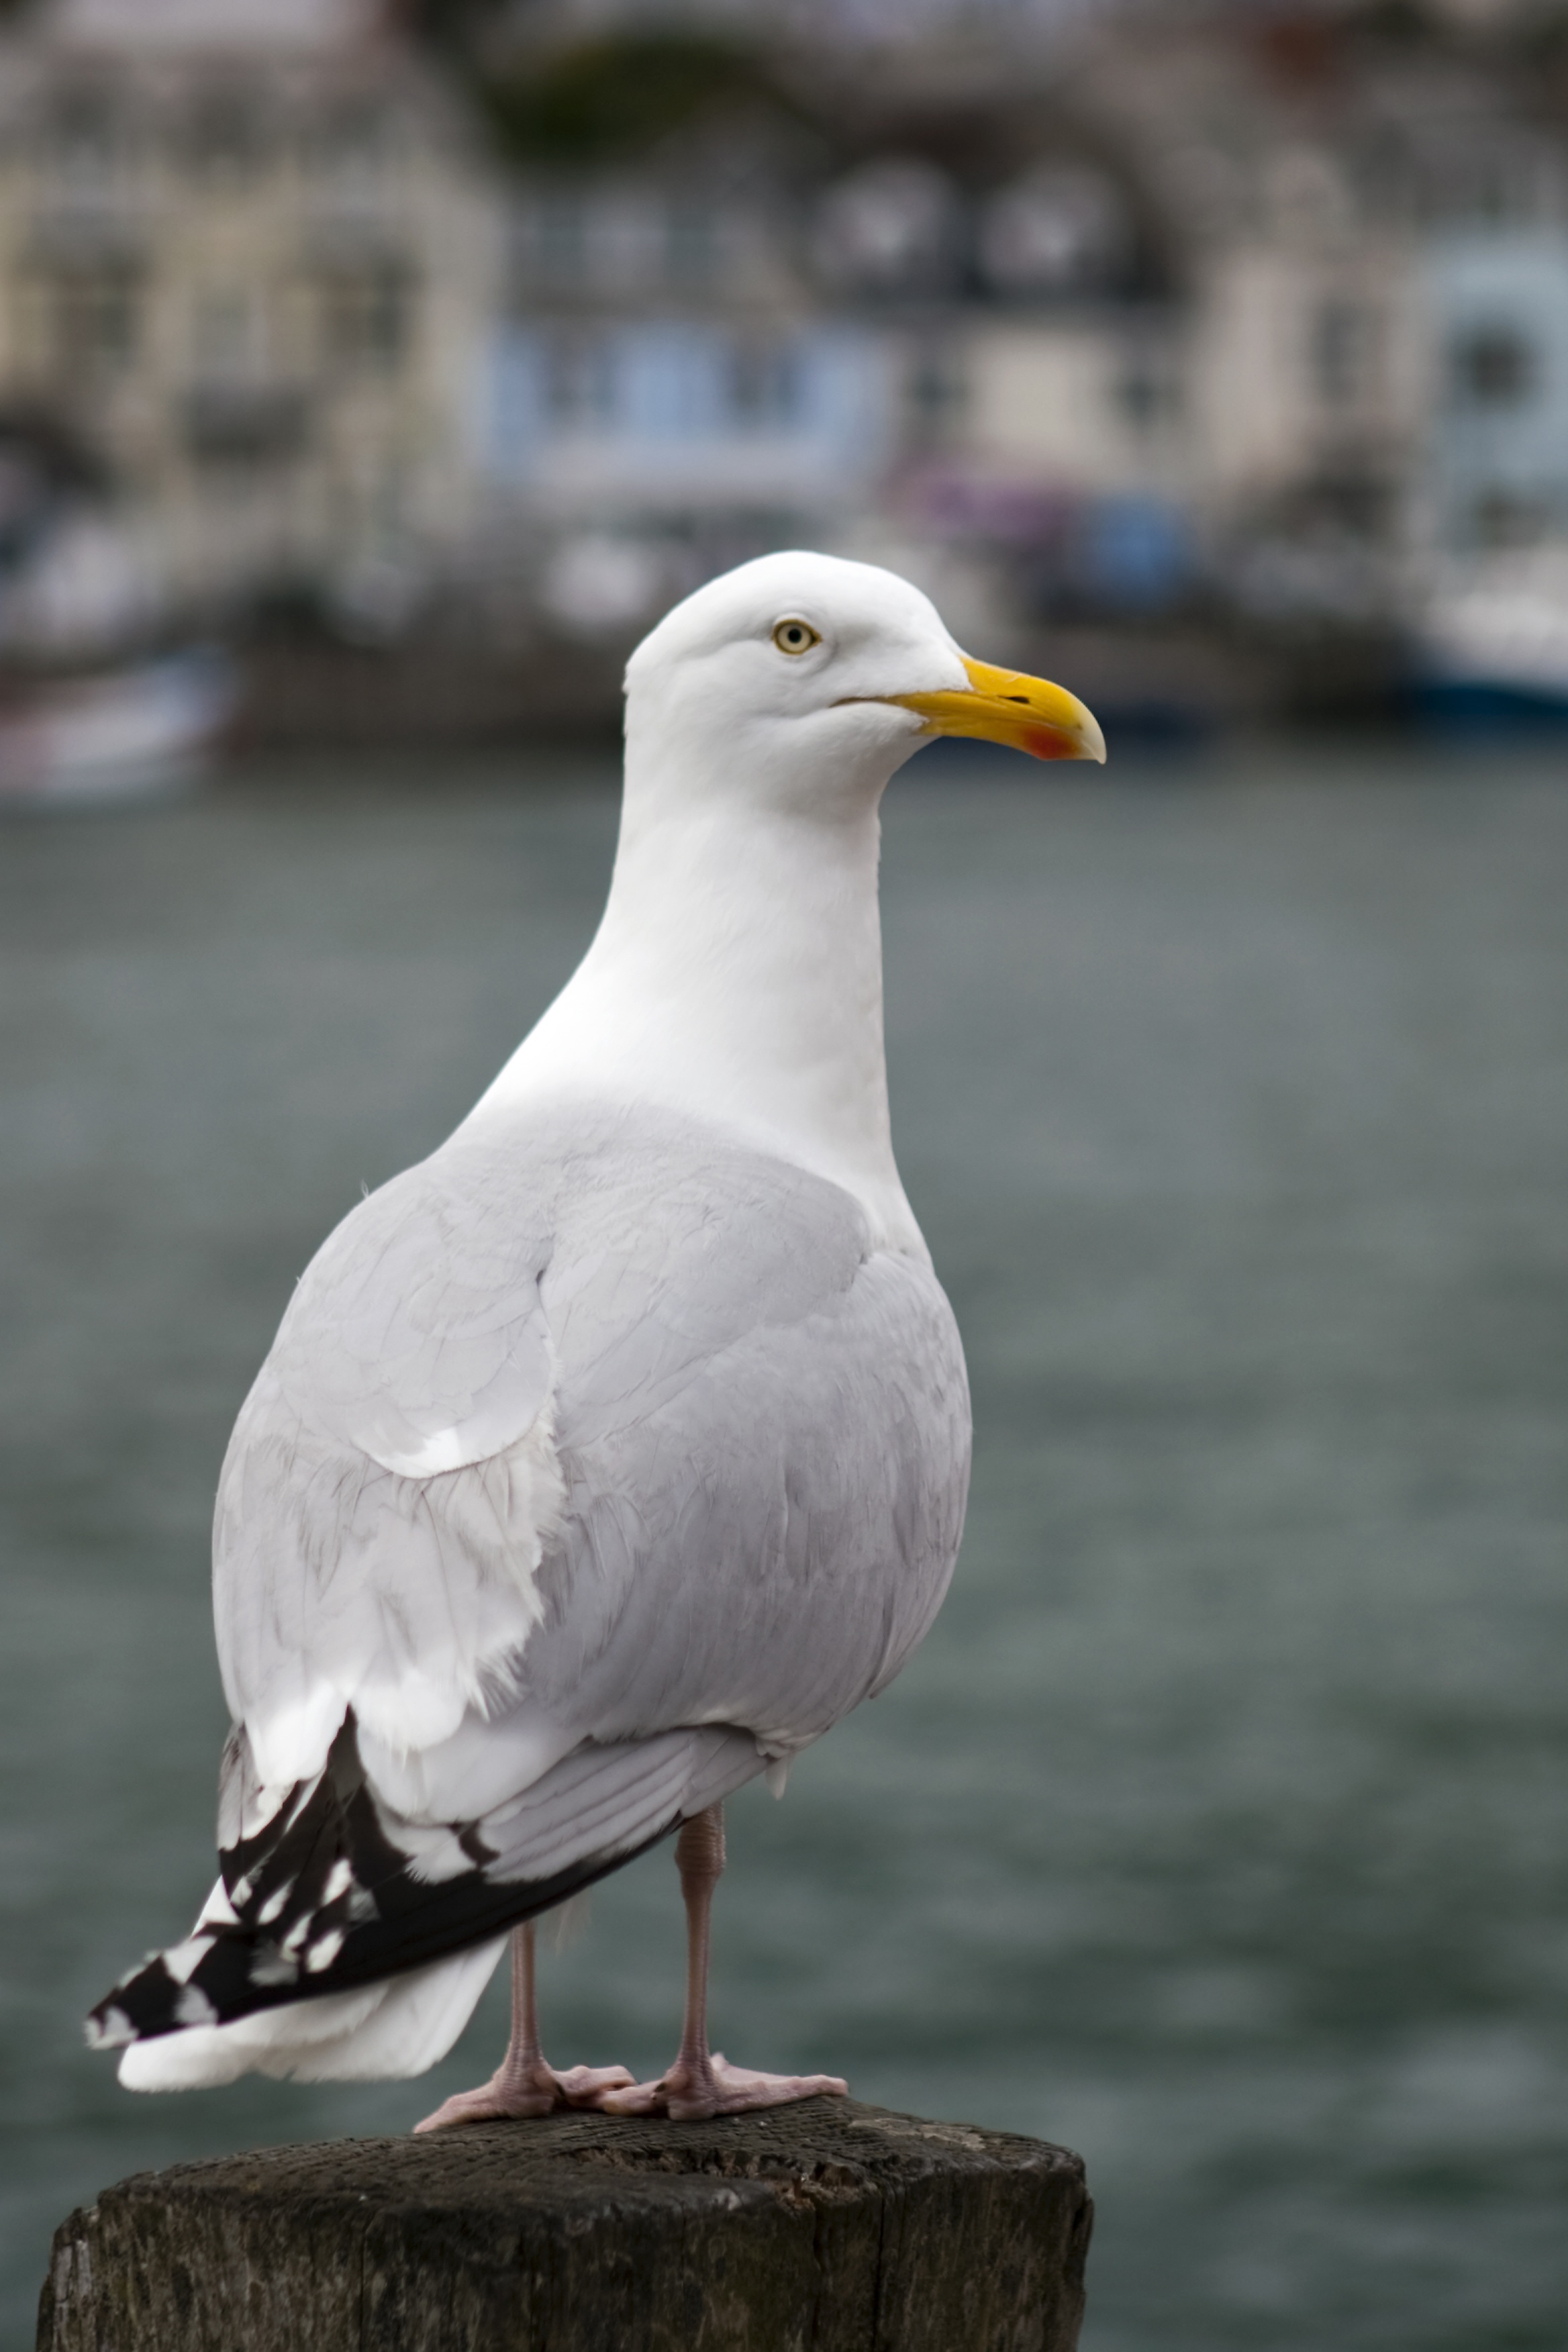
bird, animal, seabird, seagull, wildlife, gull, beak, harbour, fauna, vertebrate, albatross, cornwall, perching, charadriiformes, european herring gull, great black backed gull